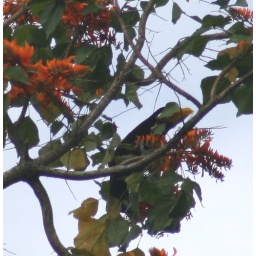
Near LimonMontezuma Oropendola (bright yellow - tail, dark body) feeding in a poinciana tree